Hong Kong 47

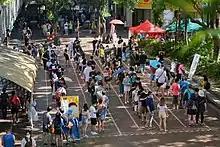
Long queue outside polling station at Tai Po Plaza on 12 July 2020

On 11 and 12 July 2020, the pro-democracy camp, organised by legal scholar and activist Benny Tai, held a primary to select numbers of candidates for the September Legislative Council election to maximise the chance for the pro-democrats to achieve the "35+" majority in the Legislative Council to block the government's bills and pressured the government to implement the five key demands of the ongoing protests. Tai envisaged that the democrats would veto all bills in the legislature to paralyse the government, and would force the Chief Executive to dissolve the Legislative Council after the government budget was vetoed, as on the fourth and fifth stages of the "ten-step lam chau" timeline. The resignation of the Chief Executive would be forced by Article 52 of the Basic Law if the Legislative Council resulting from a by-election still did not approve the budget.